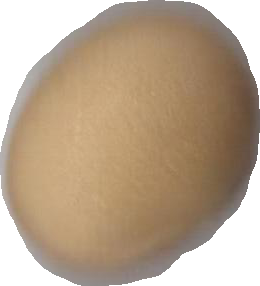
Variety: Dega